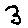
Label: 3